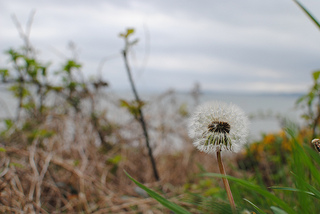
Flower: dandelion